Take no yuki

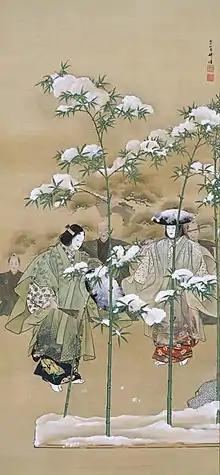
Painting depicting a scene from the play by Kōgyo Tsukioka, colour on silk (1906) (Tokyo National Museum)

A man separates from his first wife and his daughter, but keeps his son with his second wife, who is urged by him to look after both the boy and the bamboo grove while he is on pilgrimage. Suspecting the son has complained of her to his actual parents, the stepmother sends him out, coatless, to brush the winter snow off the bamboos.